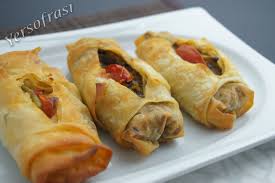
Yemek: borek